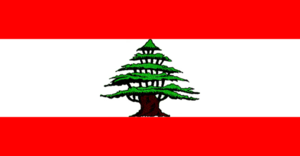
Libanons flag
Libanons flag 1967
Libanons flag blev i sin nuværende form indført 7. december 1943. Libanon-Cederen på flaget skal symbolisere styrke, hellighed og evighed. Tidligere brugte Libanon den franske trikolore med Libanon-Cederen på det hvide felt.